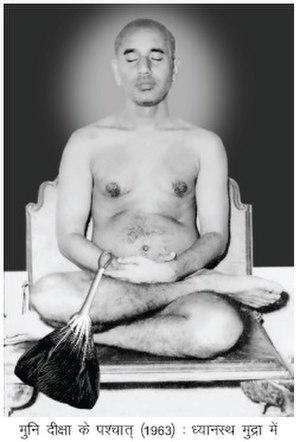
Le sādhu ou Sadhou est, en Inde, celui qui a renoncé à la société pour se consacrer à l'objectif de toute vie, selon l'hindouisme, qui est le moksha, la libération de l'illusion, l'arrêt du cycle des renaissances et la dissolution dans le divin, la fusion avec la conscience cosmique. En tant que renonçants, ils coupent tout lien avec leur famille, ne possèdent rien ou peu de choses, s'habillent d'un longhi, d'une tunique, de couleur safran pour les shivaïtes, jaune ou blanche pour les vishnouites, symbolisant la sainteté, et parfois de quelques colliers. Ils n'ont pas de toit et passent leur vie à se déplacer sur les routes de l'Inde et du Népal, se nourrissant des dons des dévots.